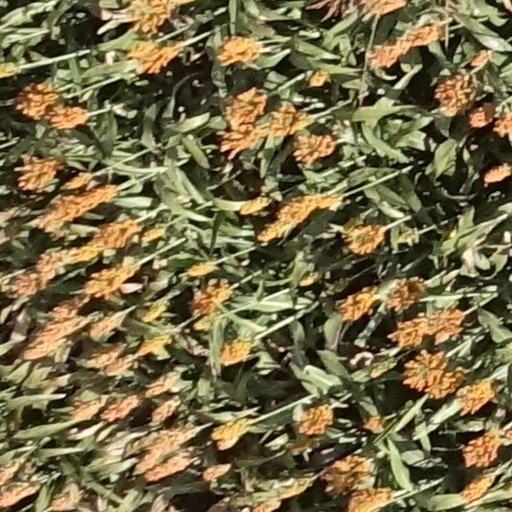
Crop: sorghum